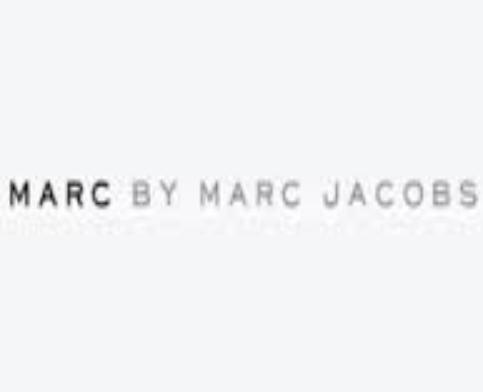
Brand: MARC BY MARC JACOBS
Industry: Clothes